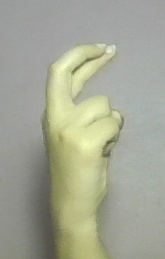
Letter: zay